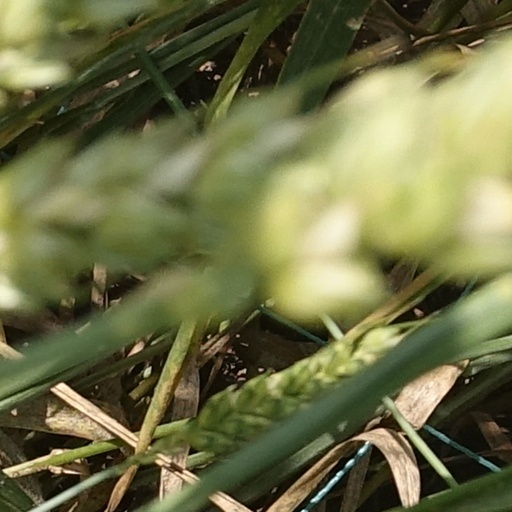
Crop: wheat